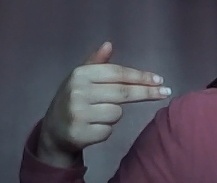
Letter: ghain